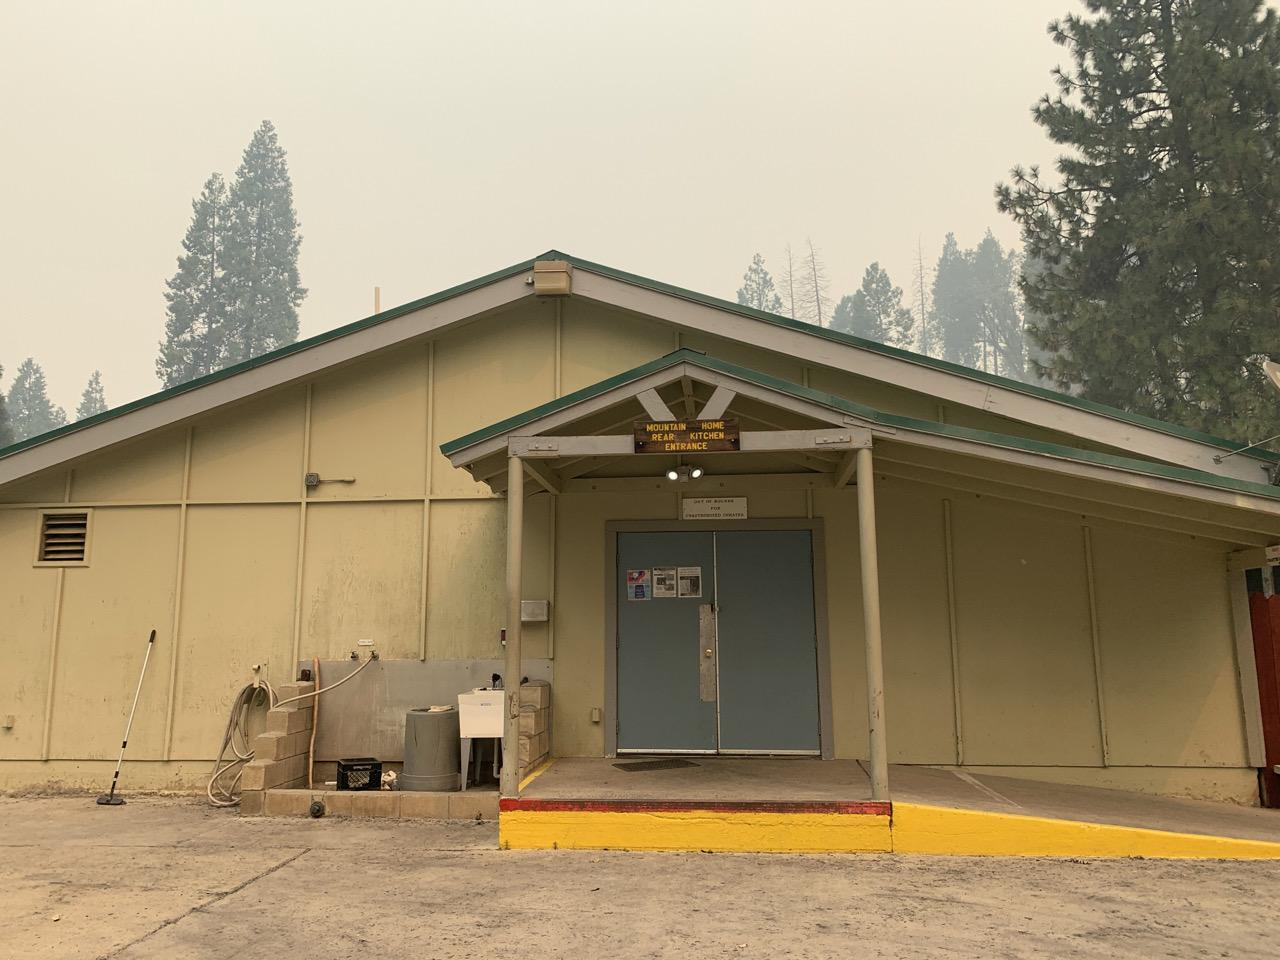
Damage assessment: no_damage